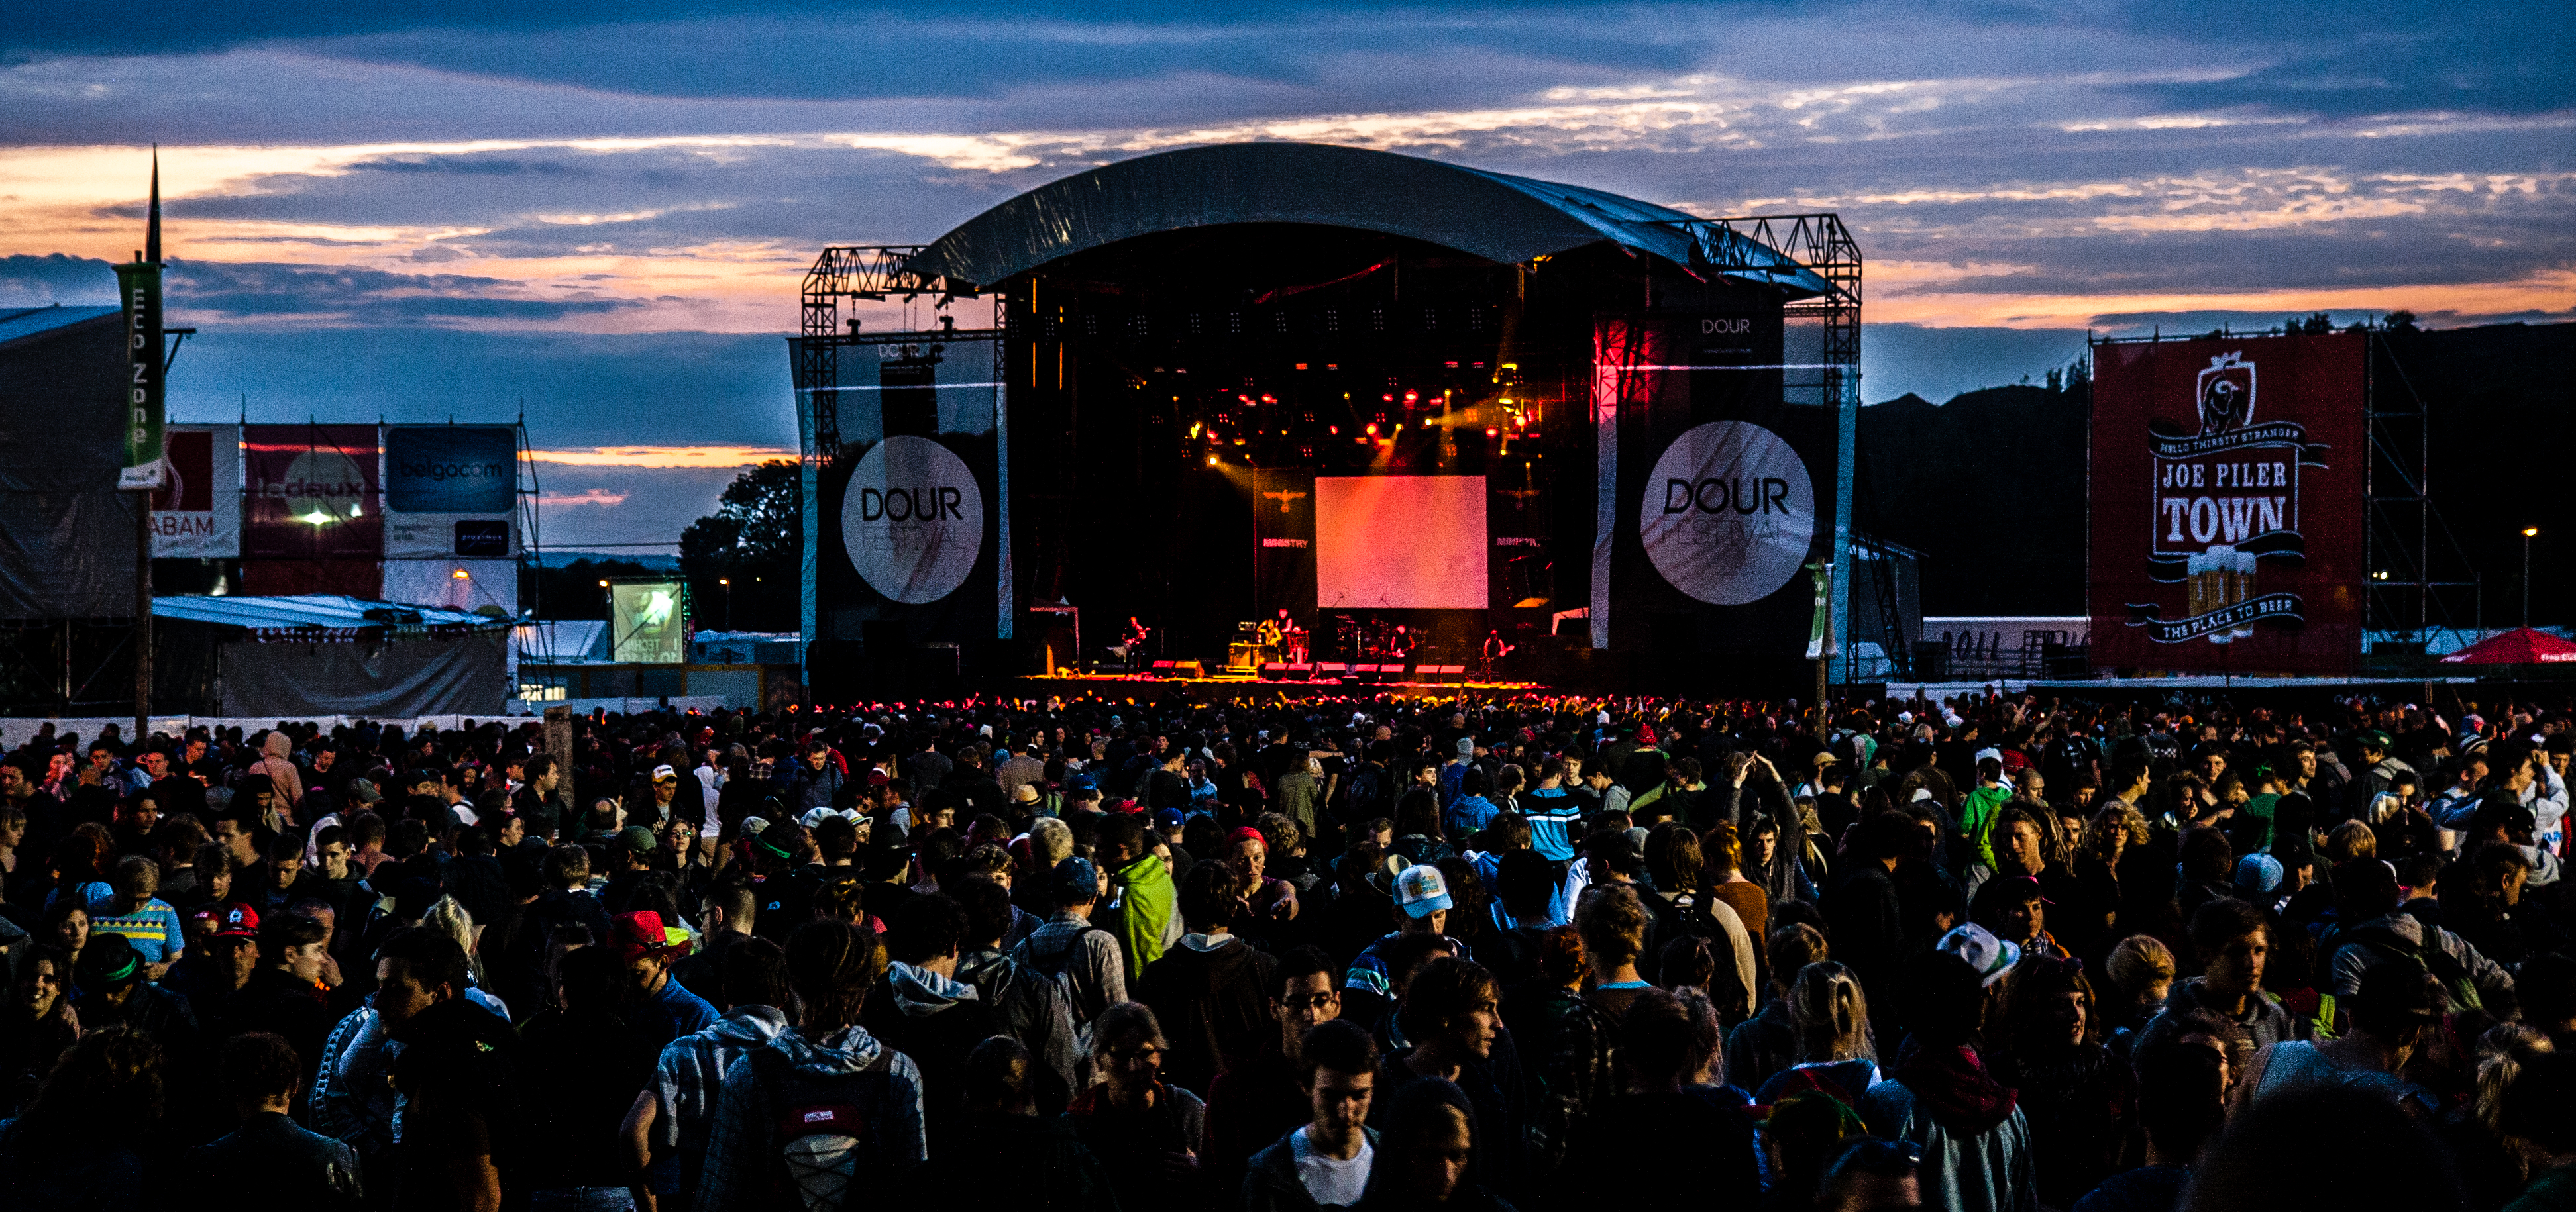
music, people, crowd, concert, audience, live, evening, festival, gig, arena, stage, 2012, dour, last, ministry, performance, event, entertainment, performing arts, rock concert